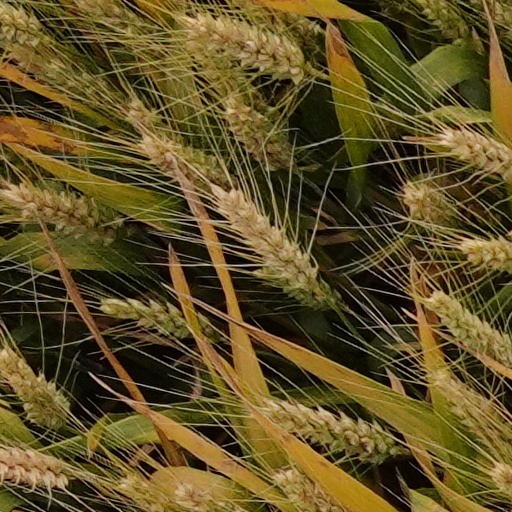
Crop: wheat